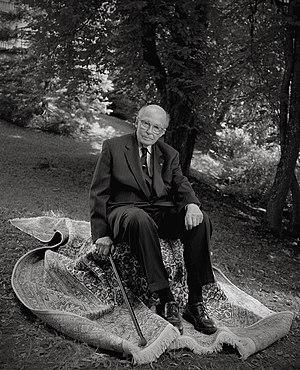
Otto de Habsbourg-Lorraine, archiduc d'Autriche, prince royal de Hongrie et de Bohême, est né le 20 novembre 1912 à Reichenau an der Rax et mort le 4 juillet 2011 à Pöcking, en Bavière. Fils aîné de Charles Iᵉʳ, dernier empereur d'Autriche et dernier roi de Hongrie et de Bohême, il était le chef de la maison de Habsbourg-Lorraine et prétendant aux trônes d'Autriche et de Hongrie sous le nom d'Othon Iᵉʳ. Descendant et héritier des ducs de Lorraine et de Bar, il portait le titre de courtoisie de duc de Bar.